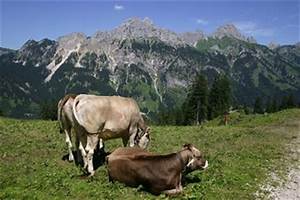
Label: cow